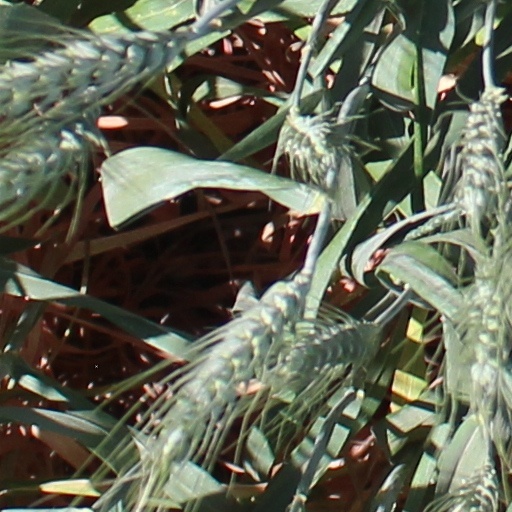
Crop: wheat